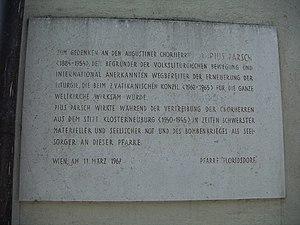
Pius Parsch, né Johann Bruno Parsch le 18 mai 1884 à Neustift et mort le 11 mars 1954 à Klosterneuburg, est un prêtre autrichien, chanoine régulier de l'abbaye de Klosterneuburg, près de Vienne, principalement connu pour sa participation au mouvement liturgique.